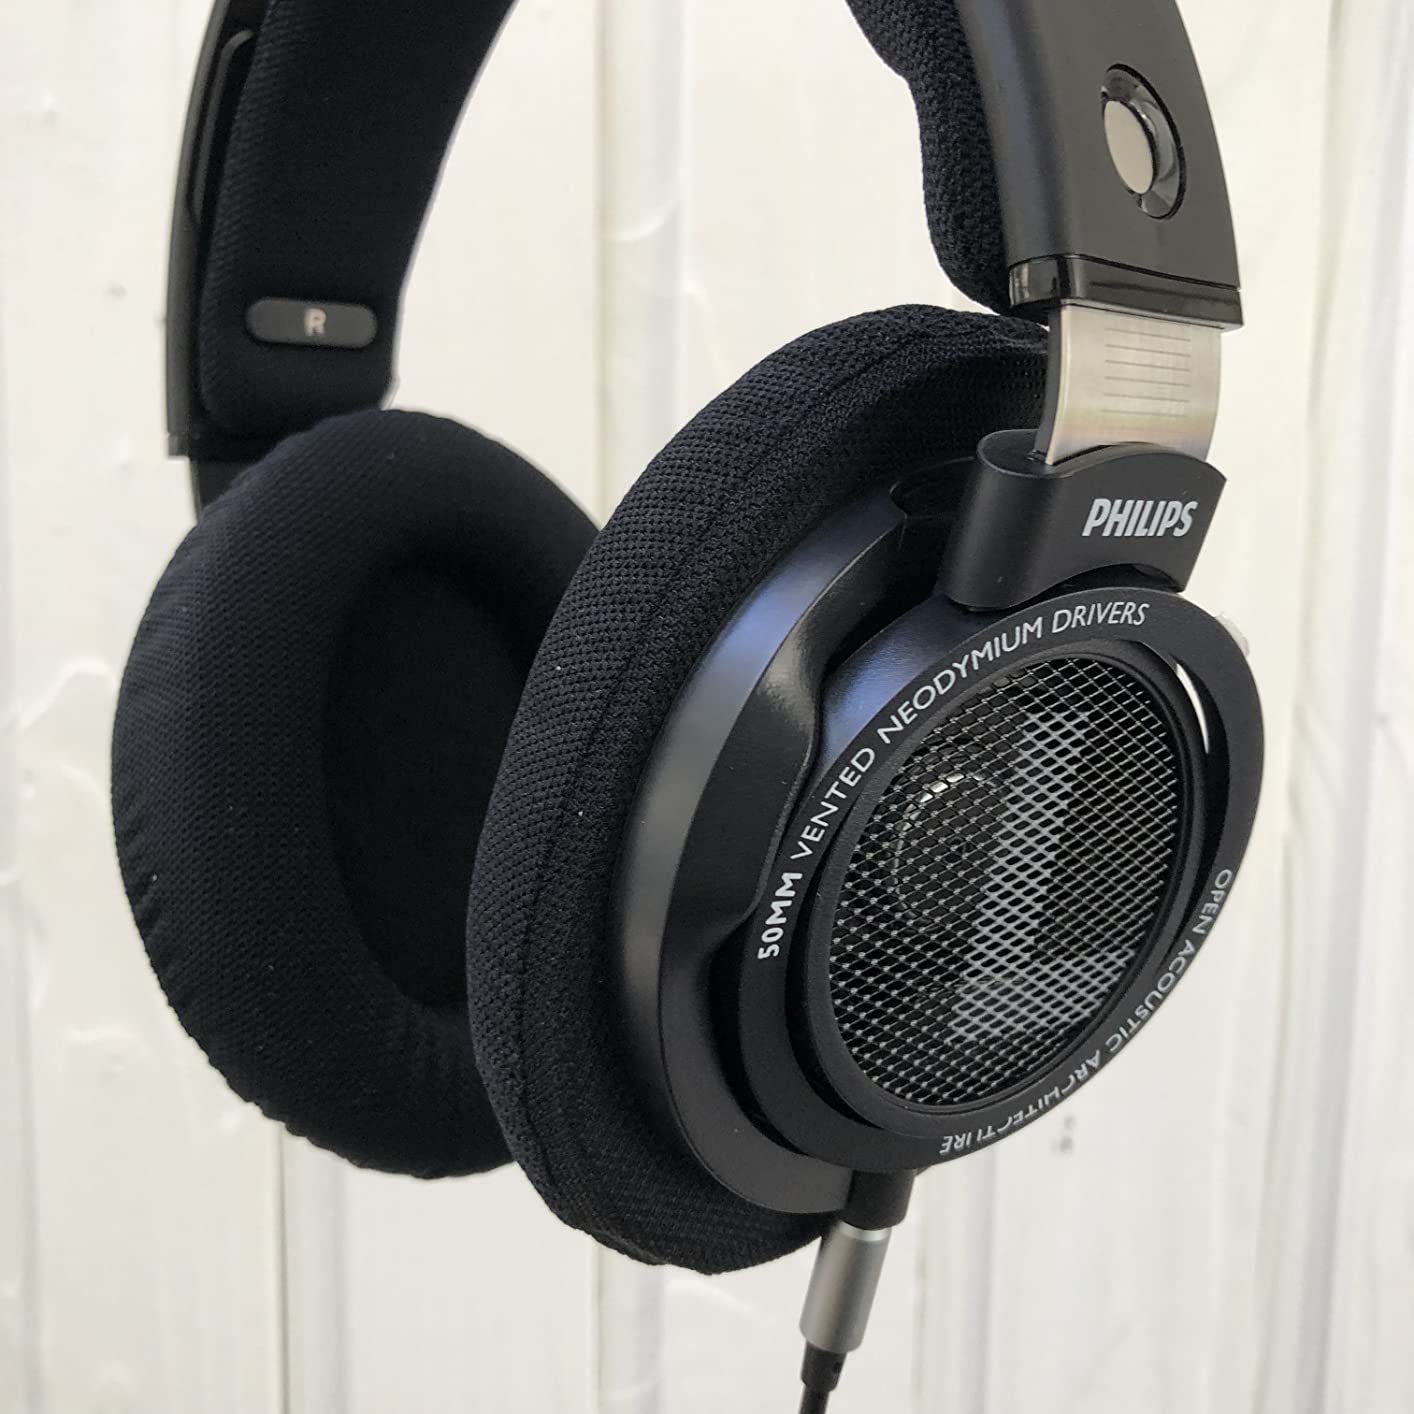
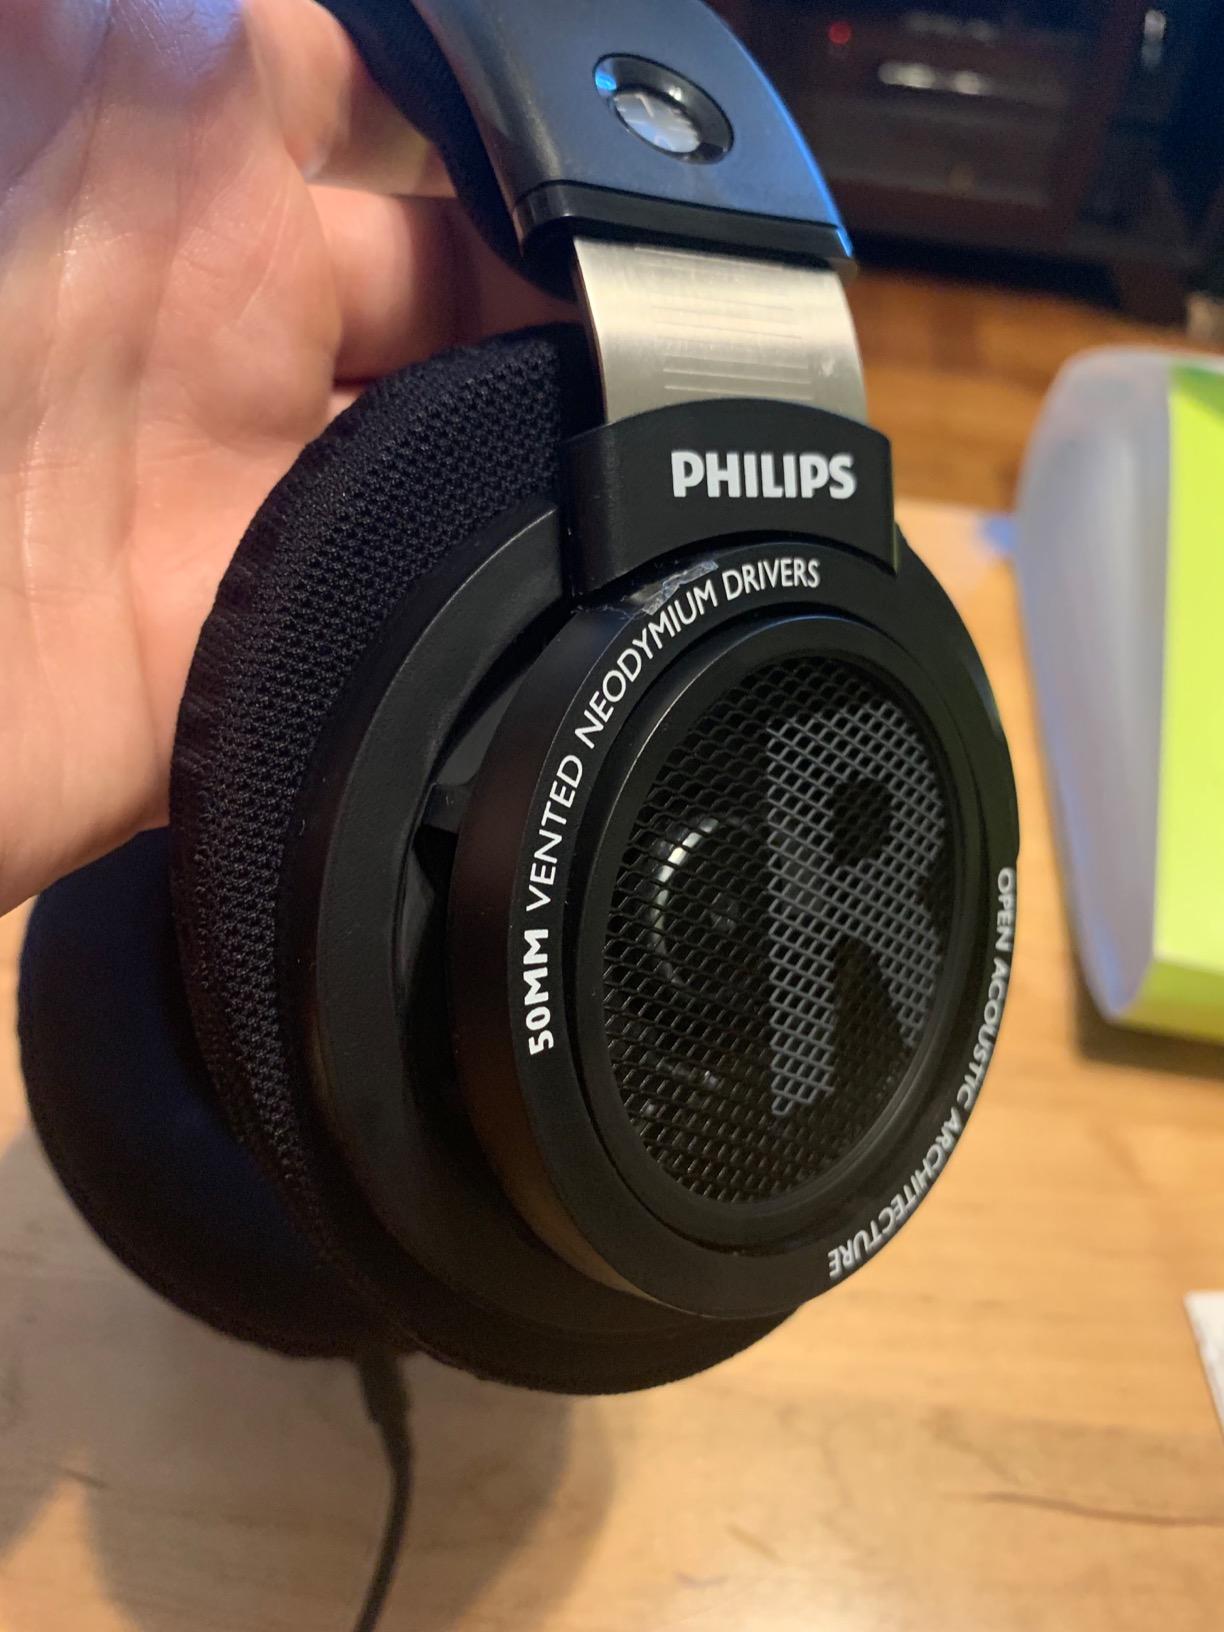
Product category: headphones
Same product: yes